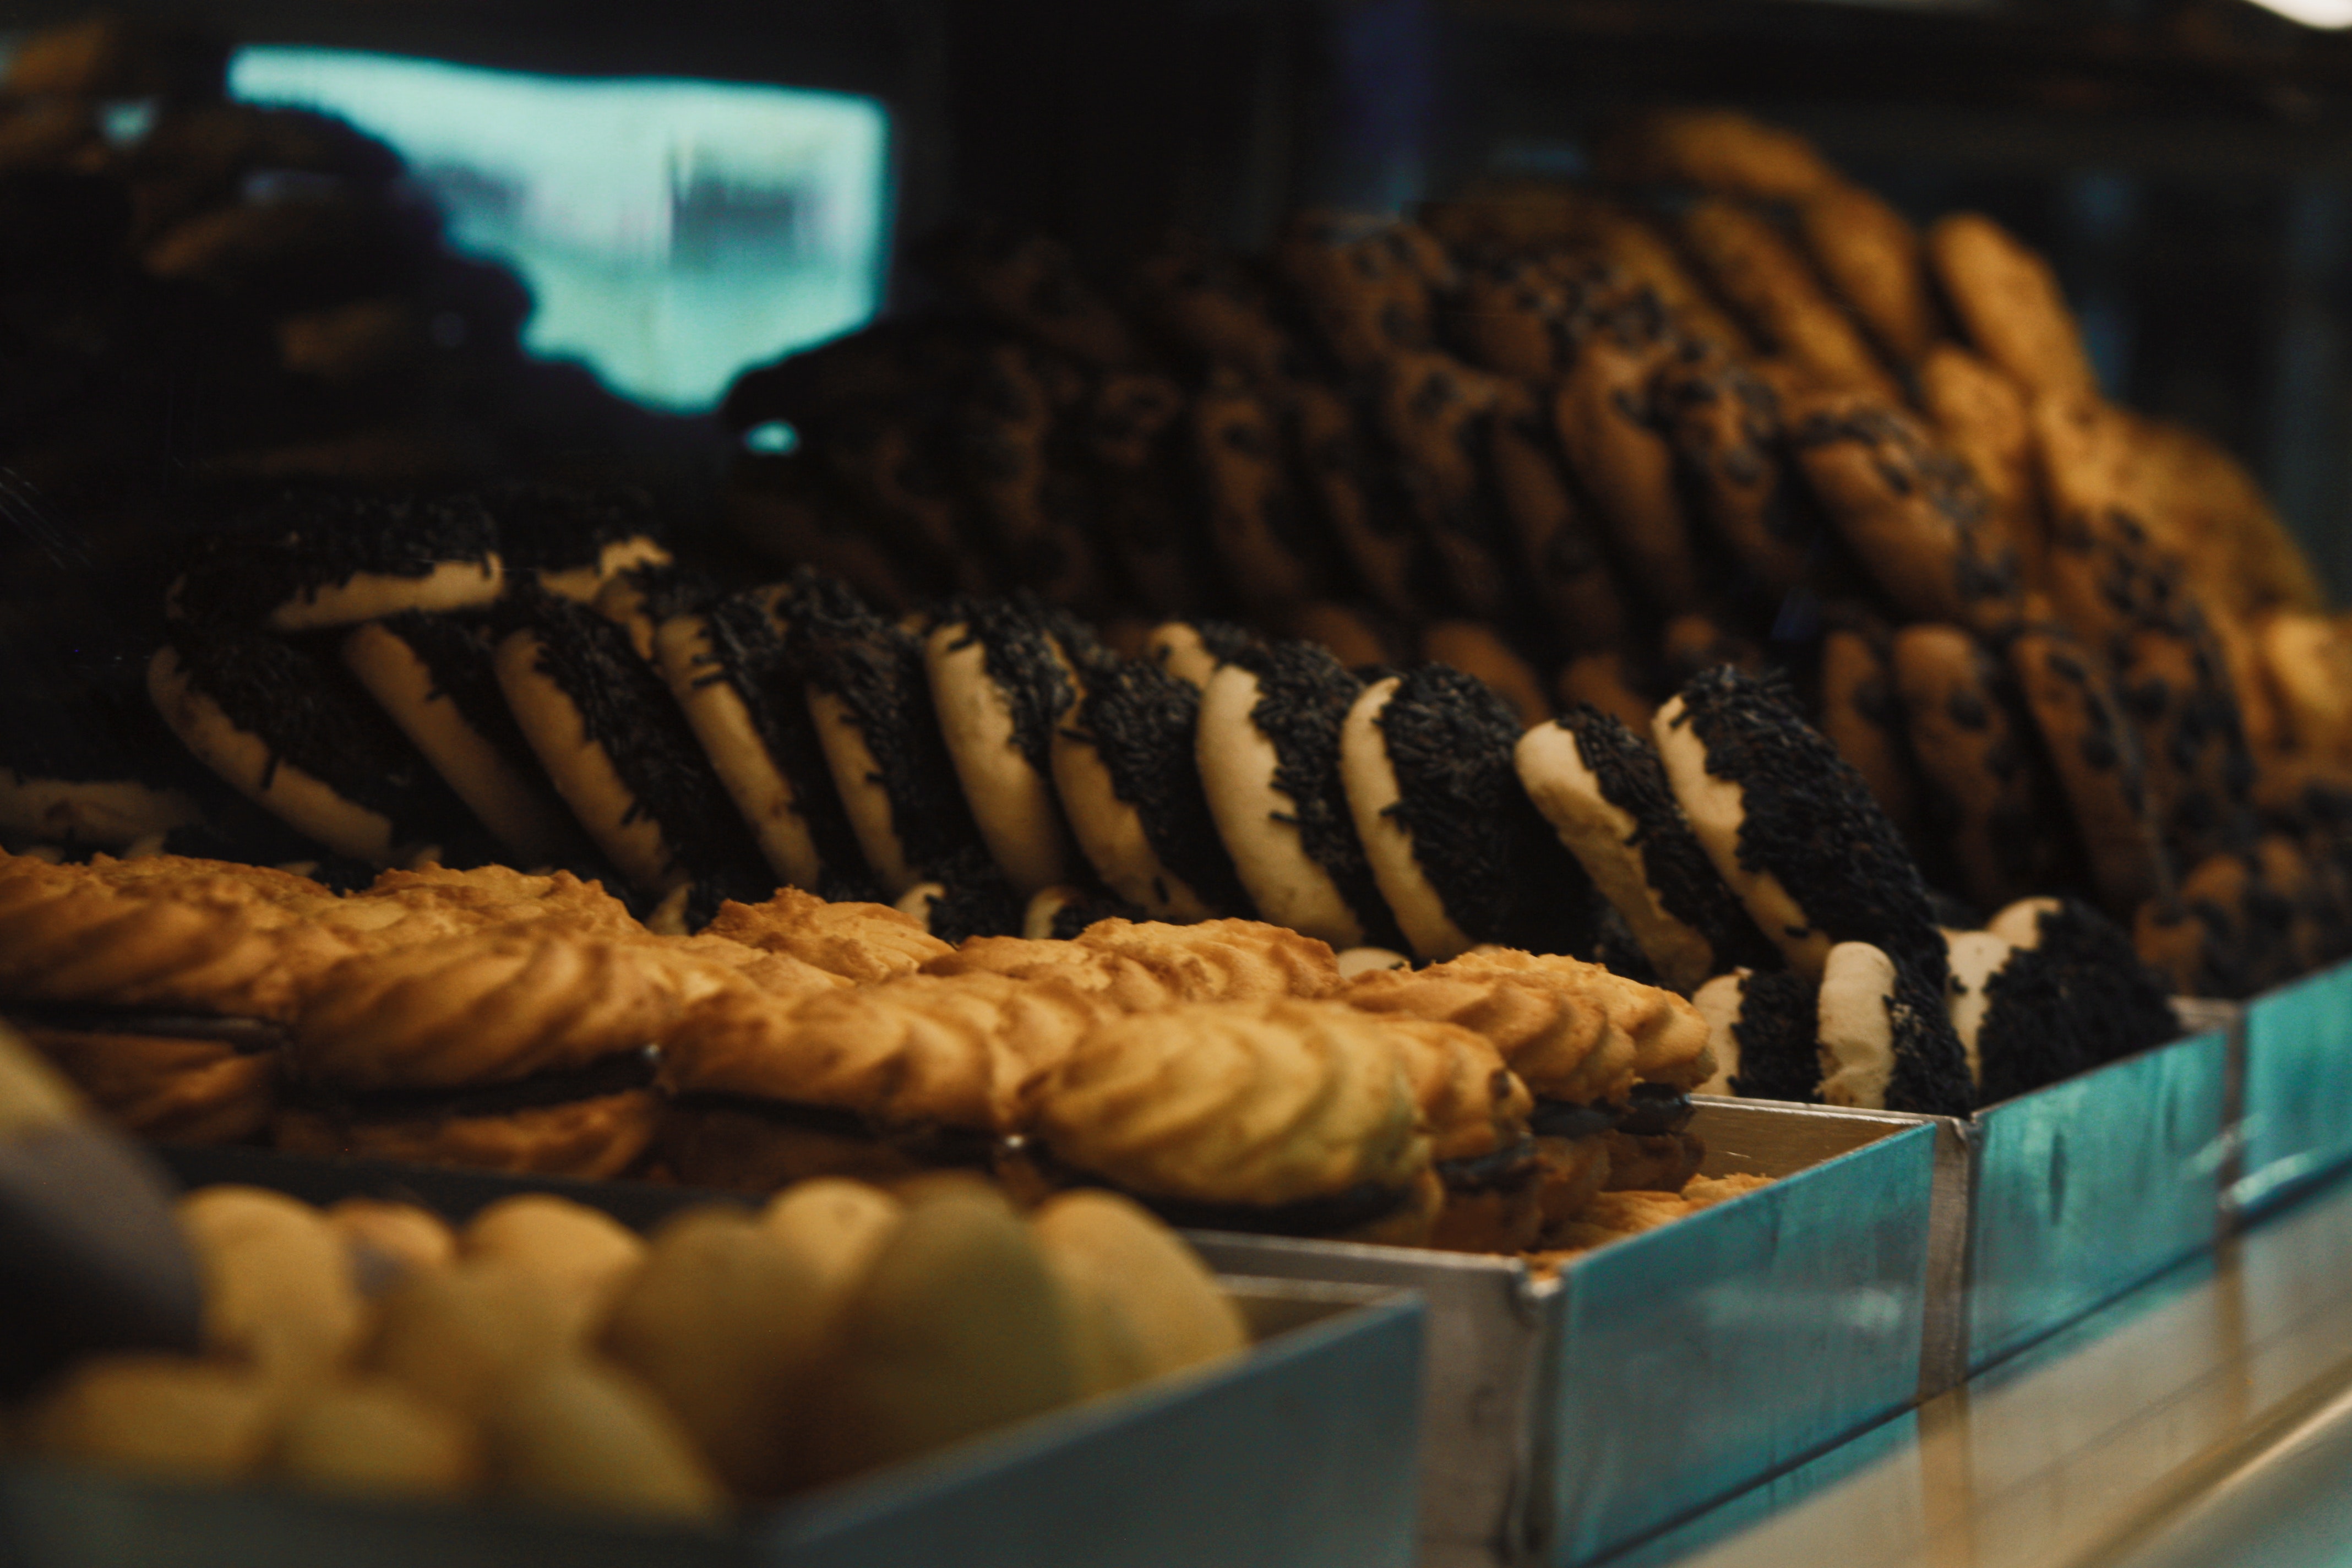
food, dish, bungeoppang, cuisine, delicacy, snack, street food, ingredient, pastry, comfort food, baked goods